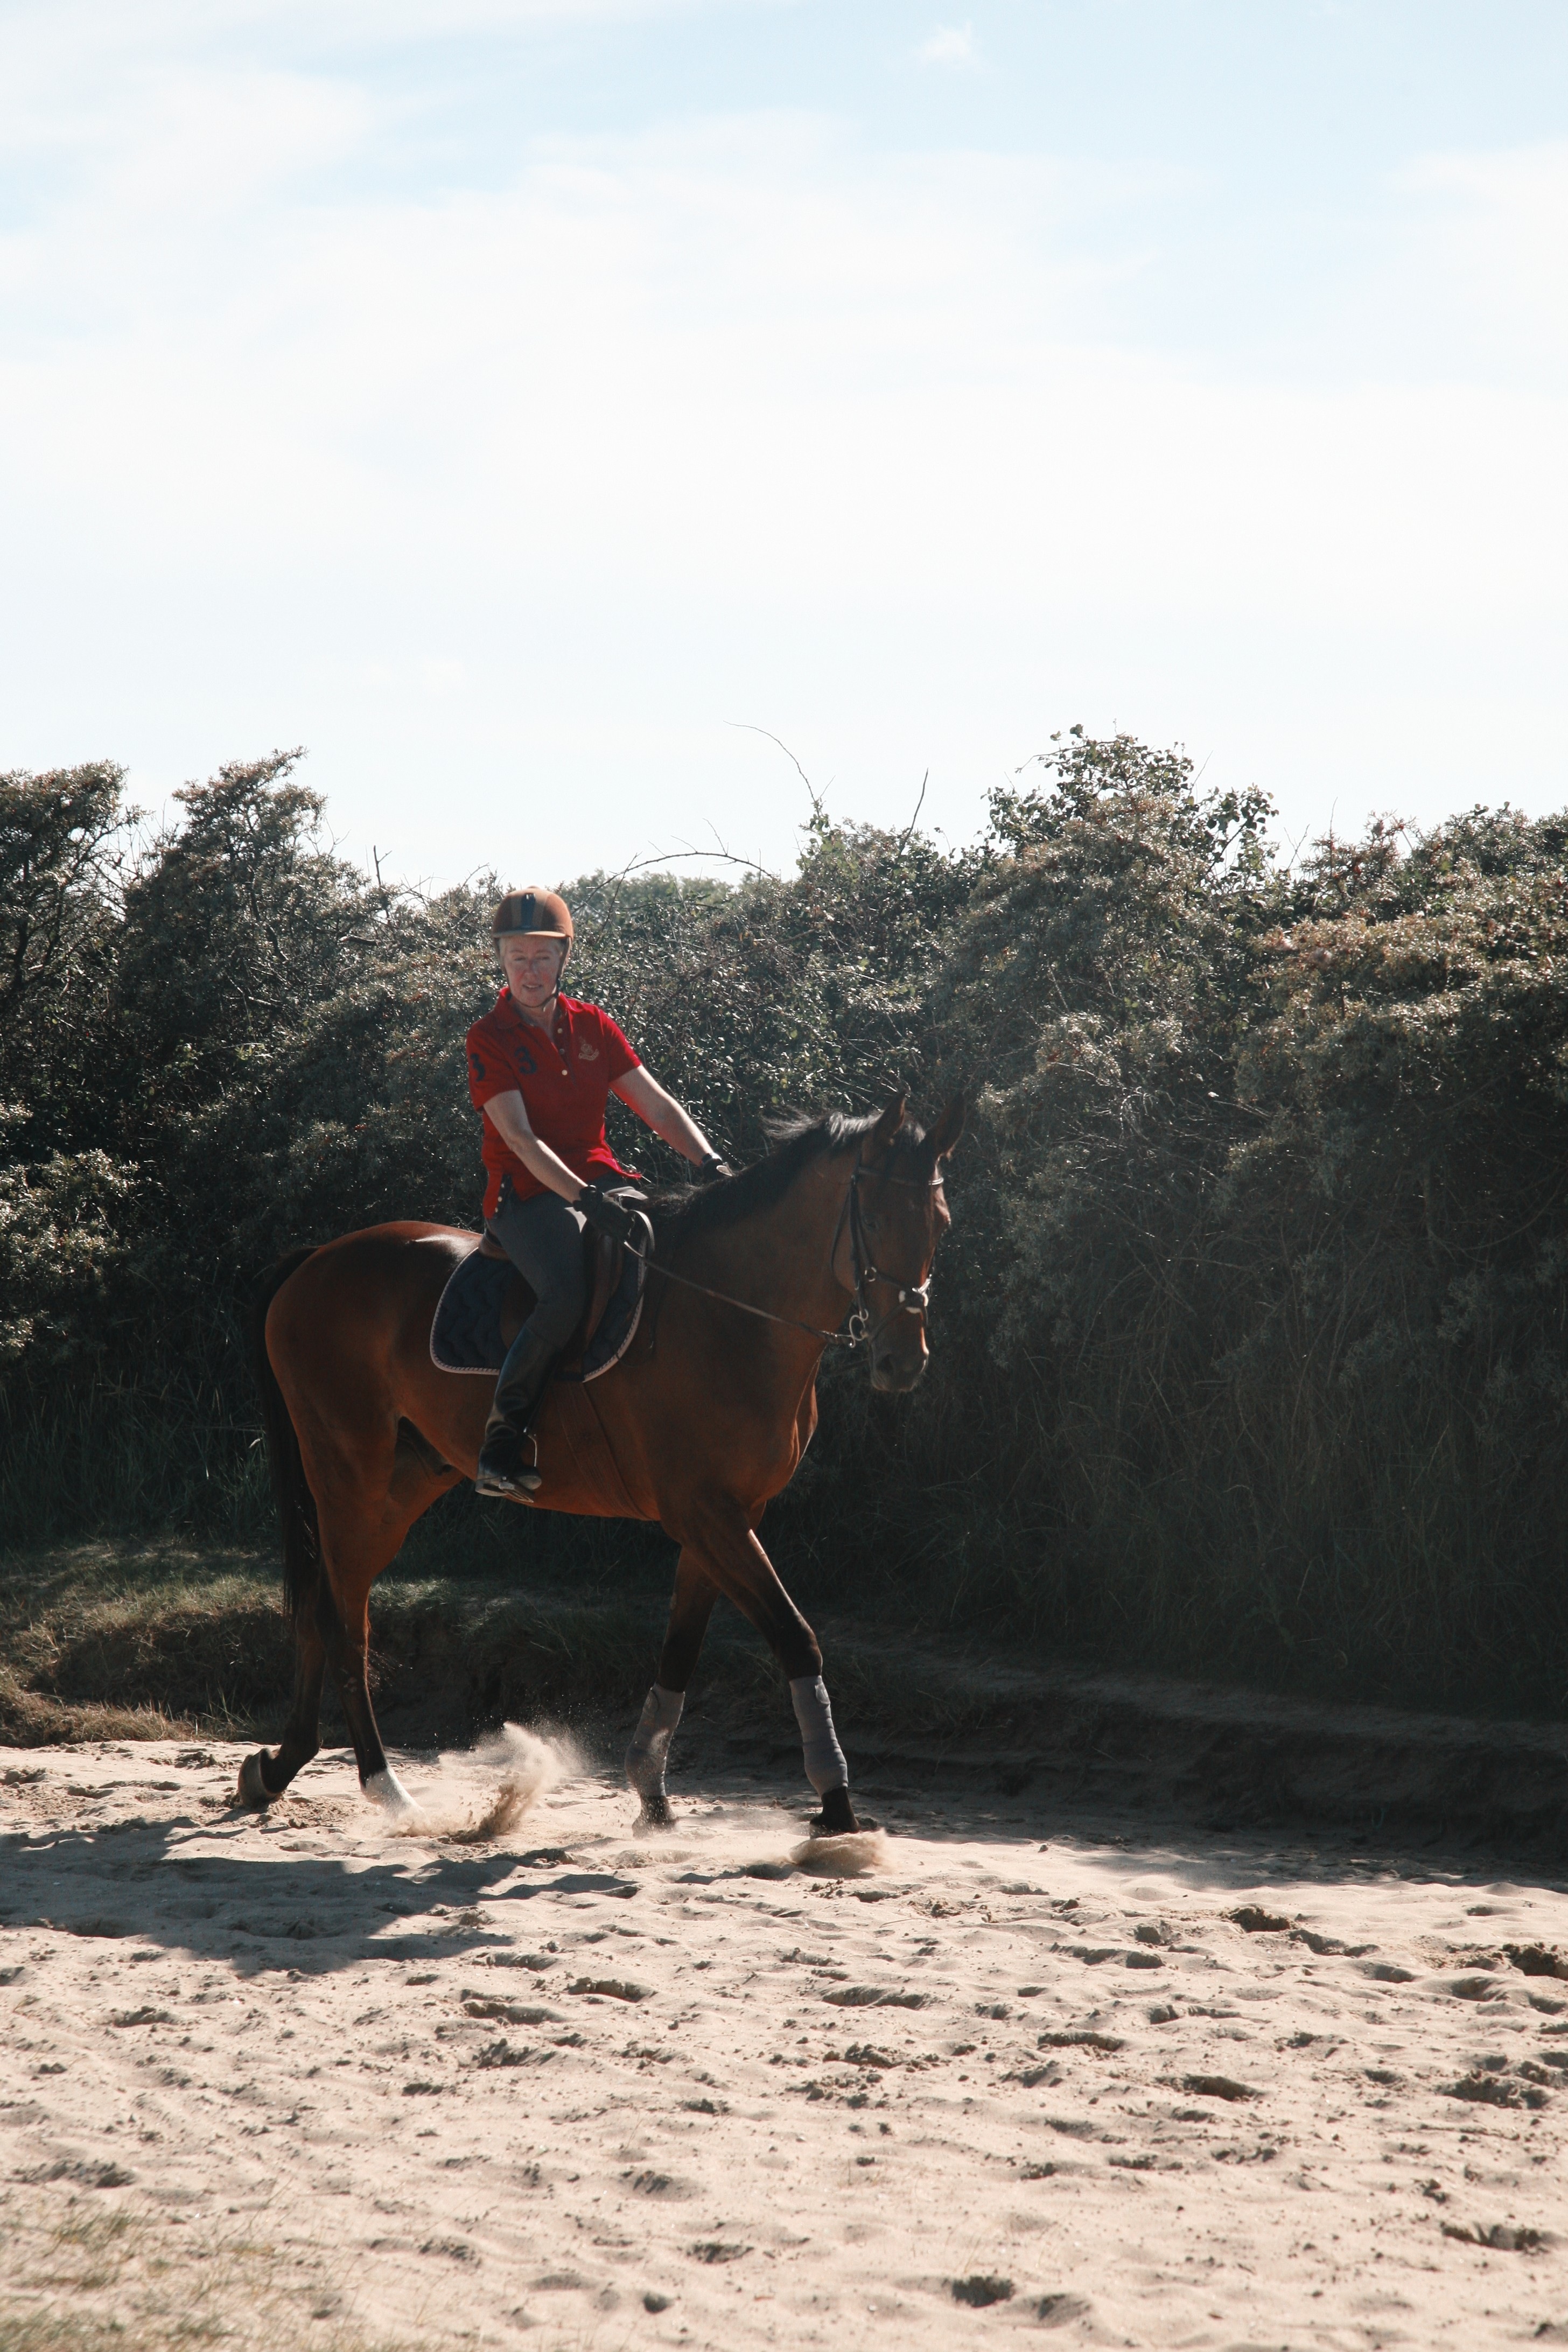
nature, rider, france, horse, mammal, stallion, jumper, paard, caballo, cheval, channel, baie, frankreich, pferd, cavalier, pasdecalais, cotedopale, manche, fortmahon, authie, baiedelauthie, equestrianism, springer, saltador, horse like mammal, animal sports, equestrian sport